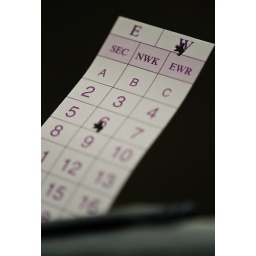
somewhere in jersey on the train heading back home